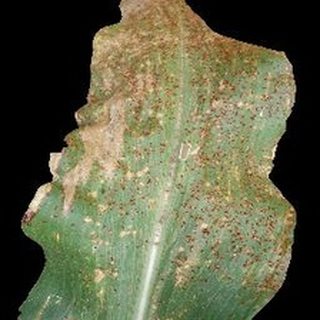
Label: corn_common_rust